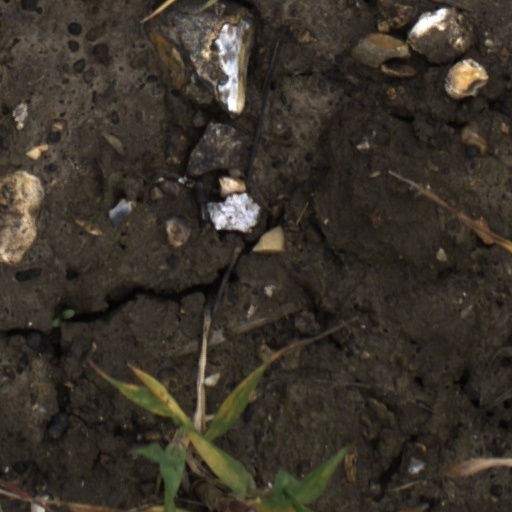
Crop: wheat